Washington Flats

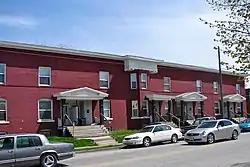
Washington Flats in 2011

Washington Flats is located in the old northwest section of Davenport, Iowa, United States. It has been listed on the National Register of Historic Places since 1984.